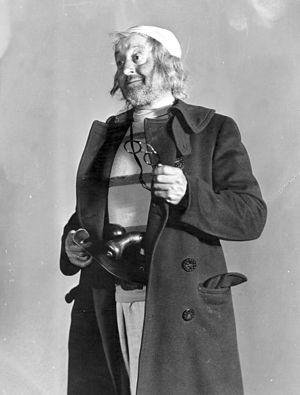
Monsieur Mouche est un personnage de Peter Pan.